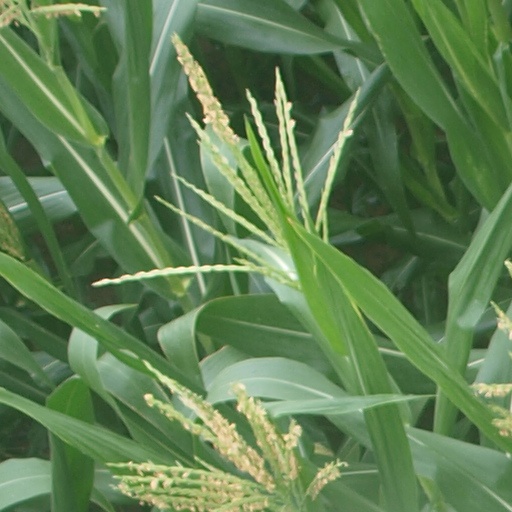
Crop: maize; corn